Vyškov District

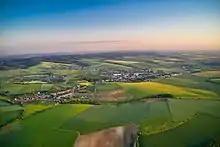
Bučovice and surrounding landscape

The district is characterized by a hilly landscape complemented by many valleys. The territory extends into five geomorphological mesoregions: Drahany Highlands (north), Litenčice Hills (west and east), Vyškov Gate (a strip between Drahany Highlands and Litenčice Hills), Ždánice Forest (south) and Dyje–Svratka Valley (small part in the west). The highest point of the district is the hill Horka in Military Training Area Březina with an elevation of , the lowest point is the river bed of the Litava in Hostěrádky-Rešov at .